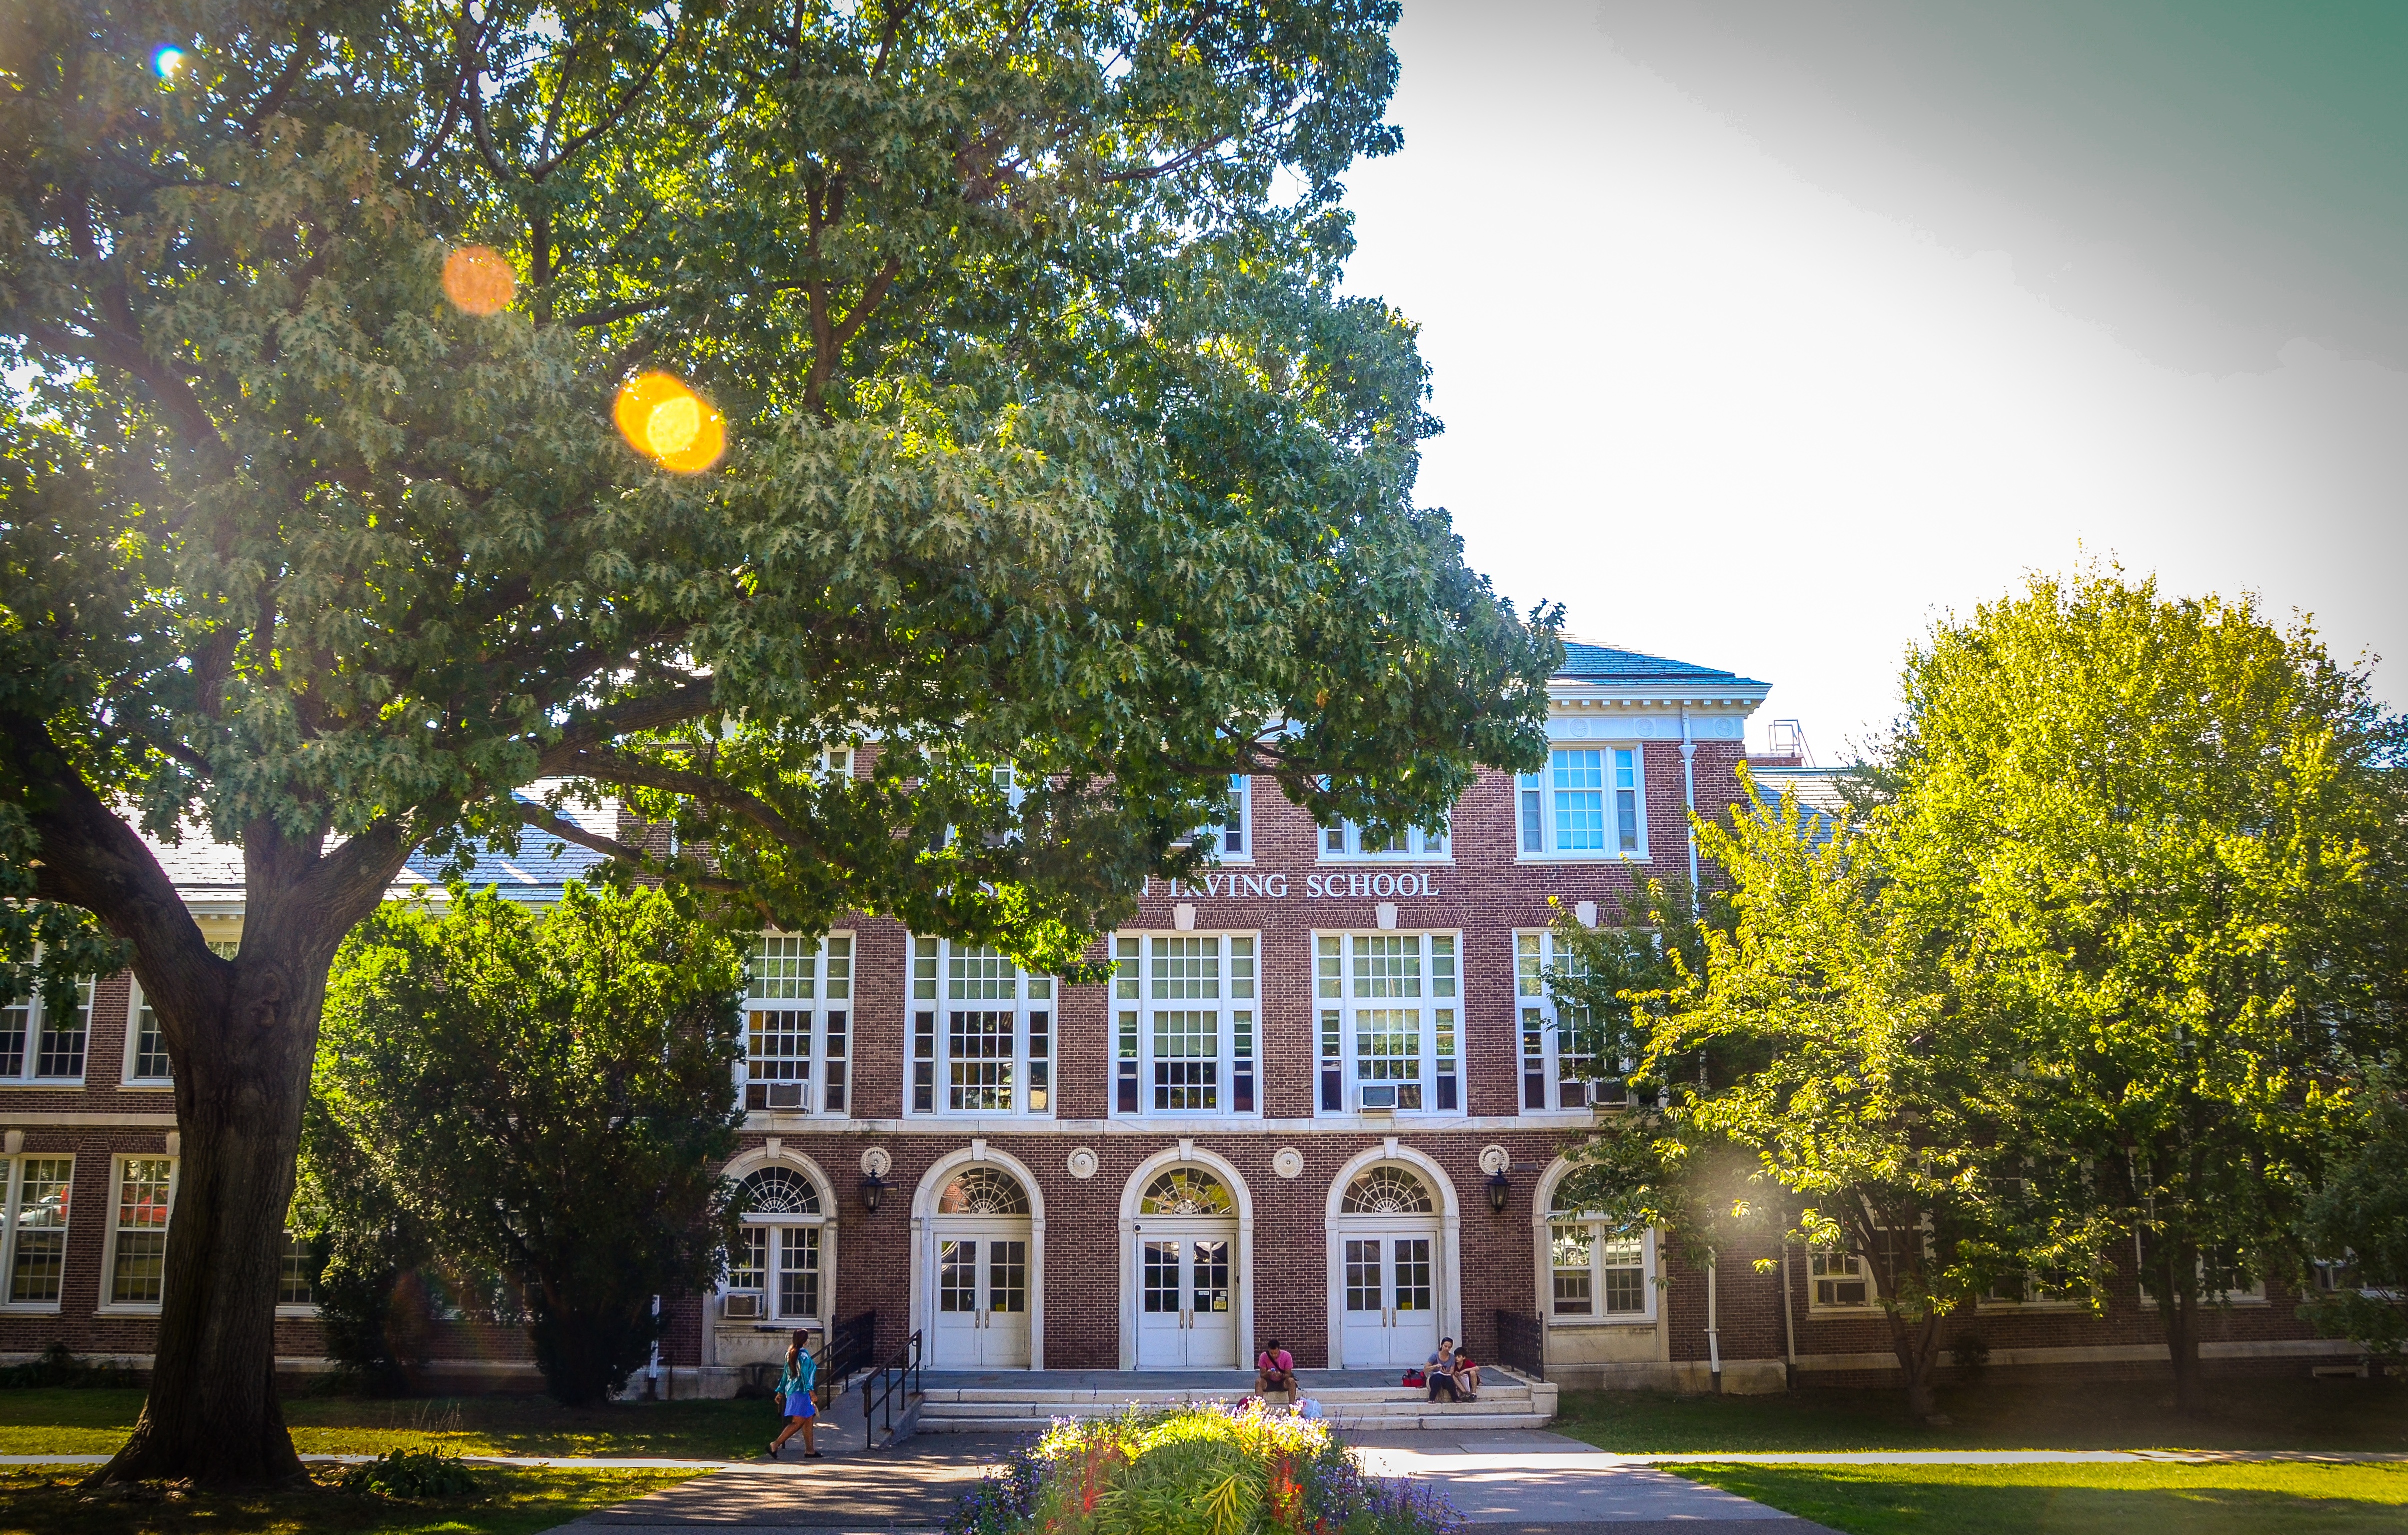
tree, lawn, mansion, building, home, plaza, autumn, garden, education, school, campus, estate, neighbourhood, high school